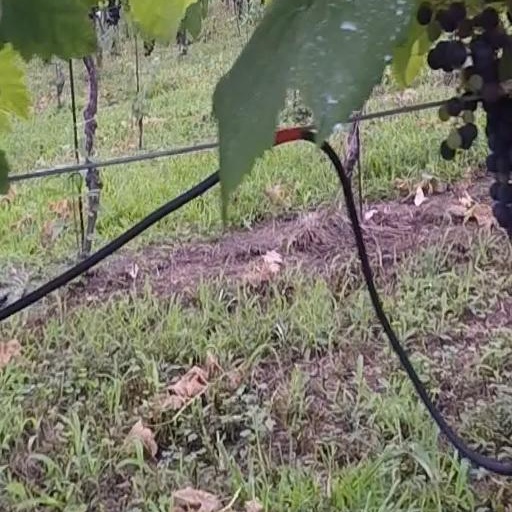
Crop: grape